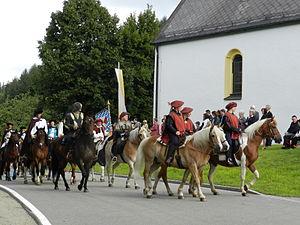
Le pèlerinage équestre de la Saint-Josse est un pèlerinage à cheval qui se déroule tous les ans à Tännesberg, village bavarois de l'arrondissement de Neustadt an der Waldnaab, les quatrièmes samedi et dimanche de juillet. C'est le deuxième pèlerinage équestre le plus important de Bavière.